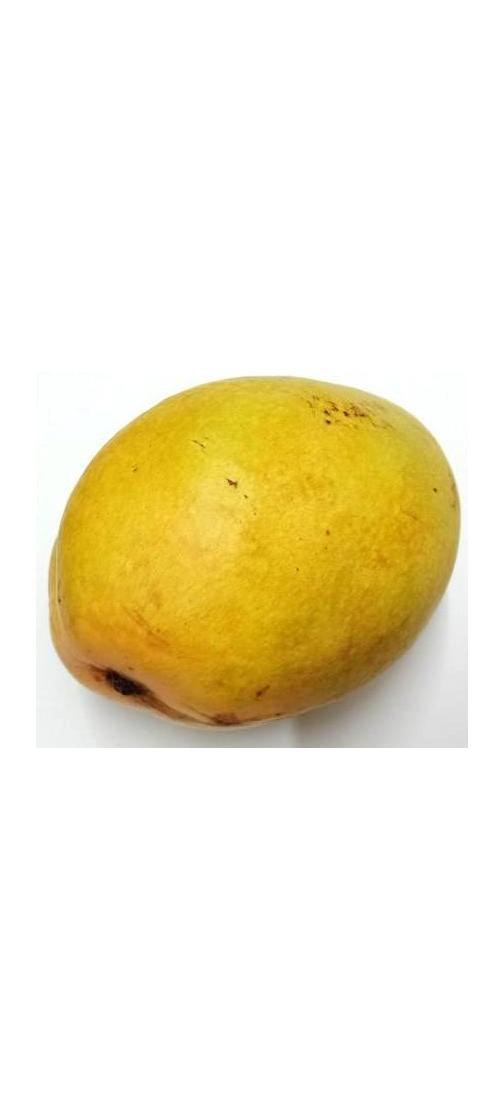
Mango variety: Bari-11